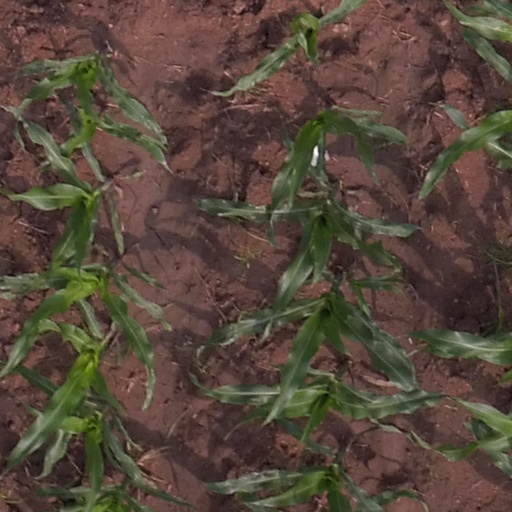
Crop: maize; corn